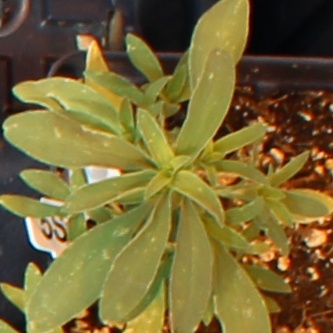
Label: Kochia